Joe Aillet

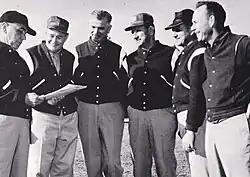
1966 Louisiana Tech University football coaches: from left, head coach Joe Aillet and assistants George Doherty, Jim Mize, A. Huey Williamson, E. J. Lewis, and Lee Hedges.

On the high school level, Aillet's teams at Haynesville won three championships during his 1927 to 1935 tenure. He was the first president of the Louisiana High School Coaches Association.